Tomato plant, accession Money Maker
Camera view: bottom (45 deg); turntable rotation: 150 degrees
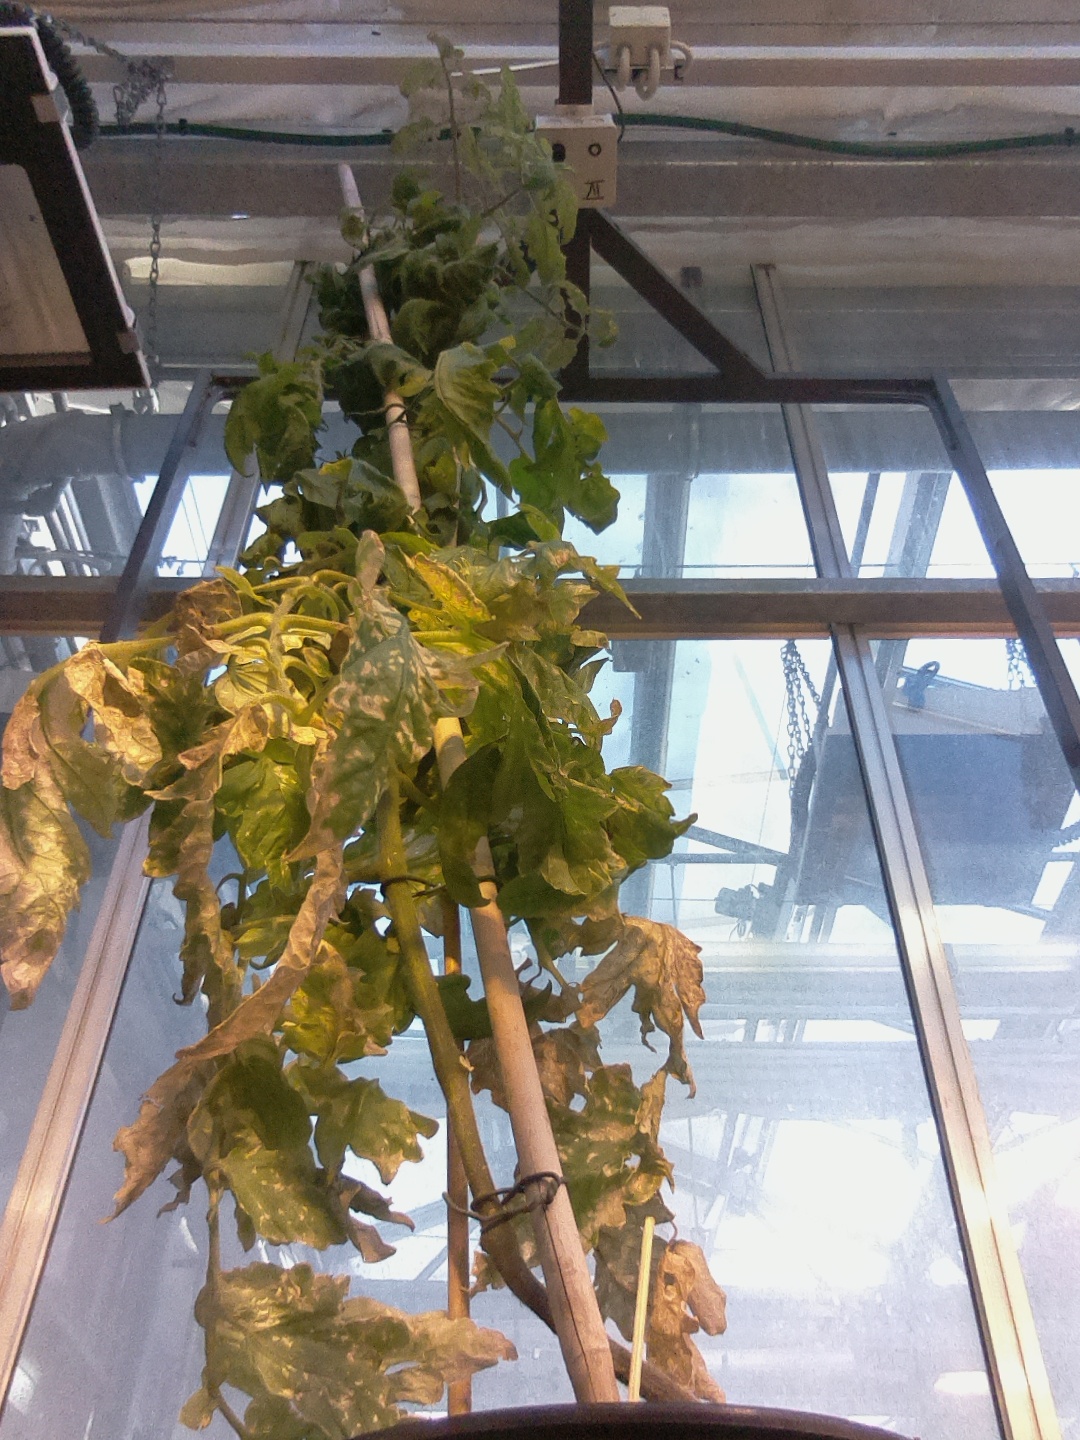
BBCH growth stage 79: 90% -100% of final fruit size